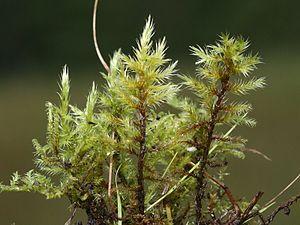
Tomentypnum nitens est une espèce de mousses de la famille des Brachytheciaceae. Cette espèce est présente, notamment, en France et au Canada.